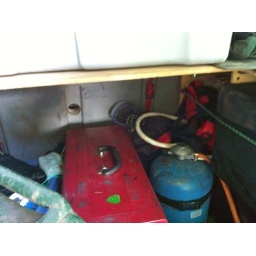
Gaz and water tank, clothes box above